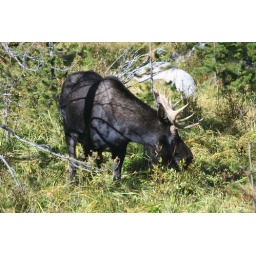
We saw this bull today about 30 yards off the highway in the Big Horn National Forrest in eastern Wyoming.